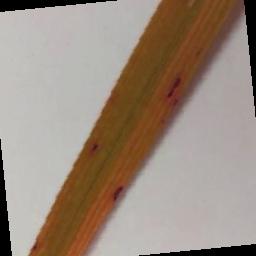
Label: Rice___Leaf_Blast